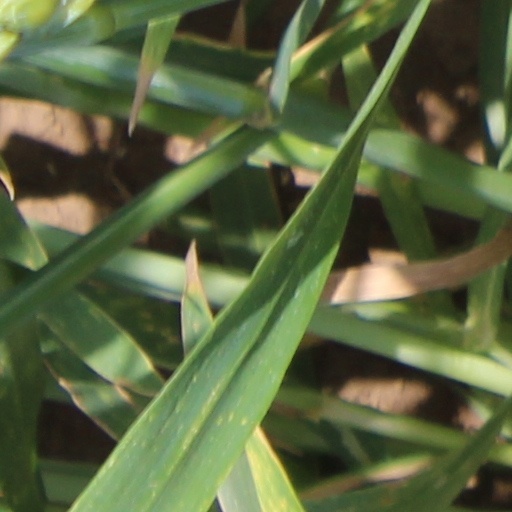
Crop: wheat